2022 Somali presidential election

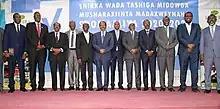
Council of Presidential Candidates of Somalia

The Council of Presidential Candidates accused Mohamed of "bypassing the electoral law by stacking the poll committee with his allies". Opposition candidates including Sharif Sheikh Ahmed and Hassan Sheikh Mohamud accused the Federal Government of Somalia of selecting National Intelligence and Security Agency members and civil servants loyal to Mohamed to the Electoral Dispute Resolution Committee. In December the Council of Presidential Candidates accused Mohamed of deployment of Somali Army troops to offices which host opposition parties. In Haantadheer security forces fired live rounds closing off major city roads, as hundreds of opposition supporters gathered.